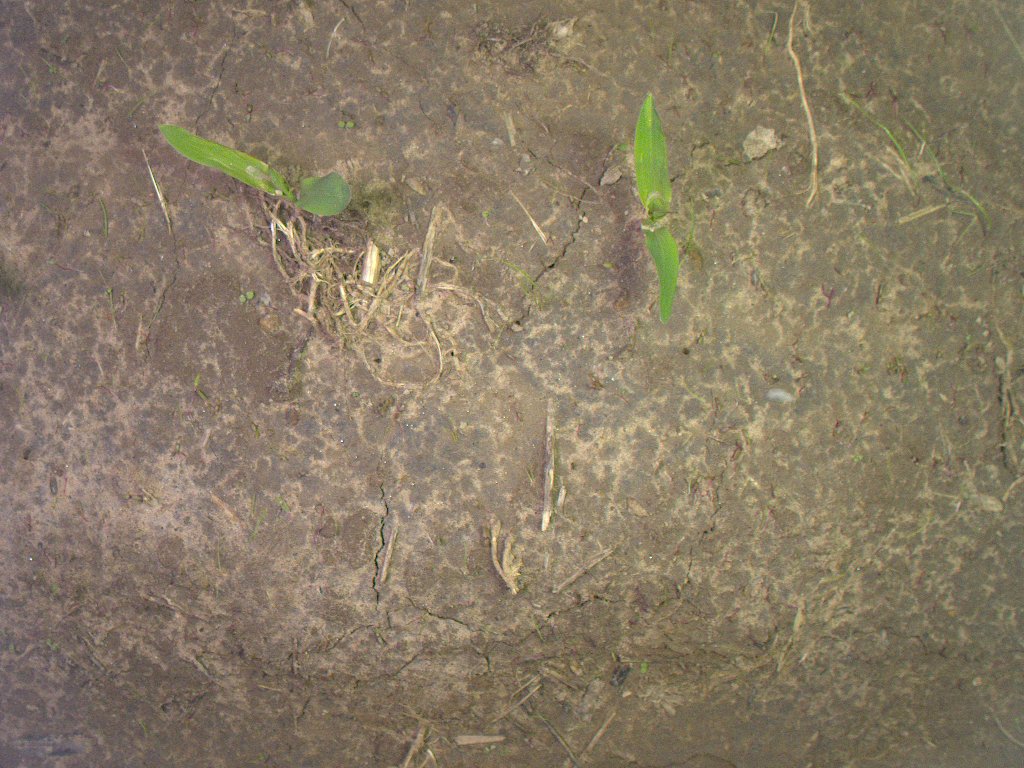
Crop: maize
Objects: maize, maize, stem_maize, stem_maize